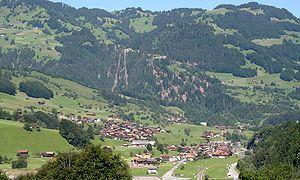
Jenaz est une commune suisse du canton des Grisons, située dans la région de Prättigau/Davos et la vallée du Prättigau.